Answer in natural language. Is Window further away or in front of blue and white striped wooden bed? Choose between the following options: in front or further away
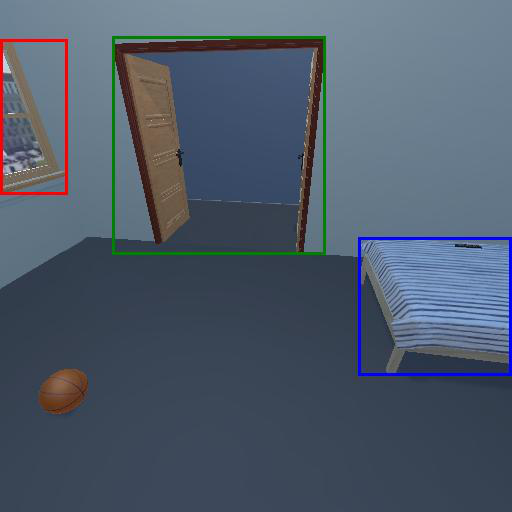
<answer>further away</answer>